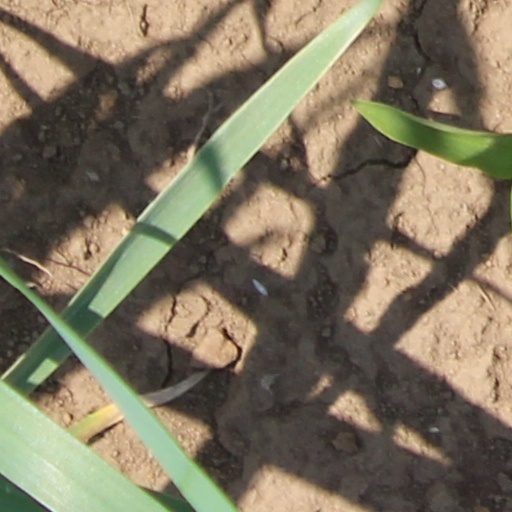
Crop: wheat